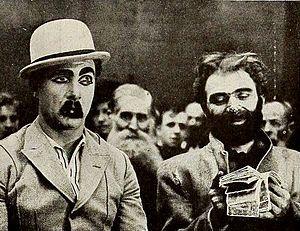
Jimmy Aubrey, né le 23 octobre 1887 à Liverpool et mort le 2 septembre 1983 à Woodland Hills est un acteur britannique du cinéma américain.